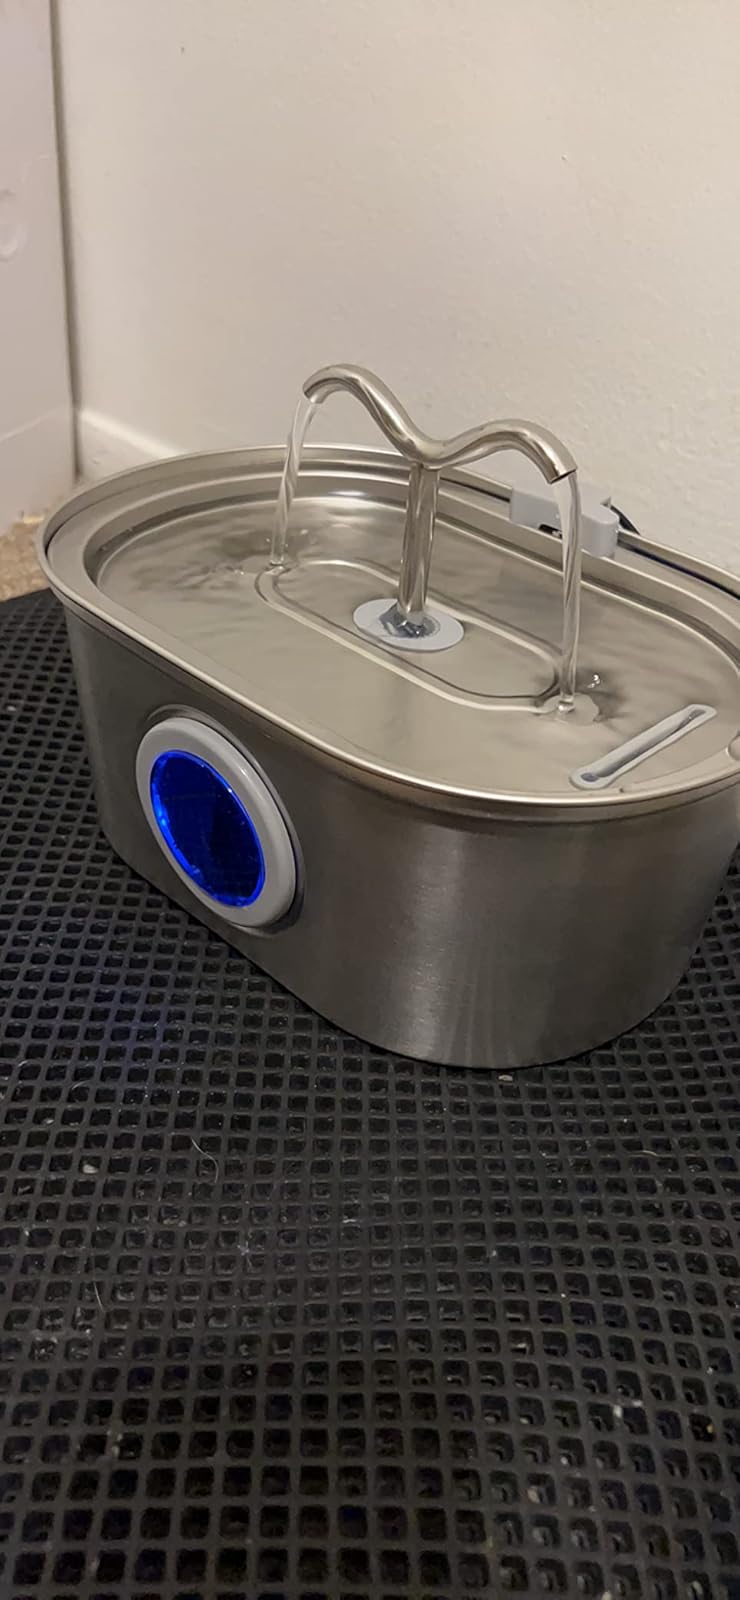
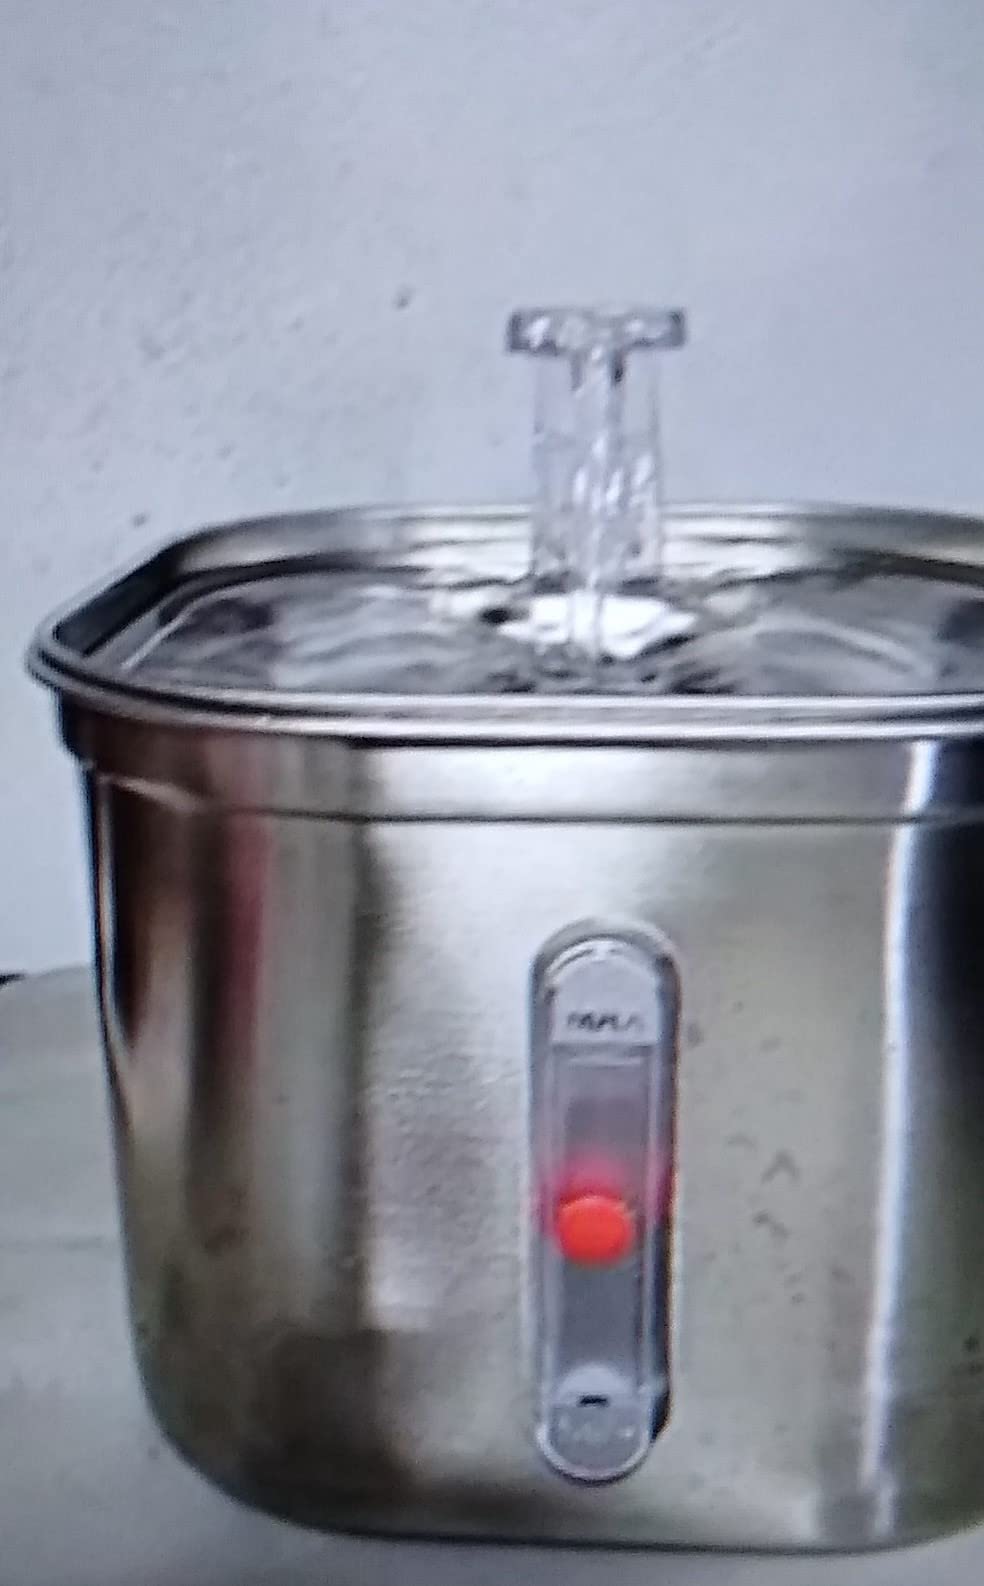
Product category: items_bowl
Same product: no